Magnesium

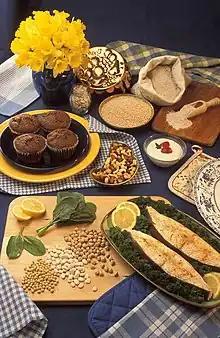
Examples of food sources of magnesium (clockwise from top left): bran muffins, pumpkin seeds, barley, buckwheat flour, low-fat vanilla yogurt, trail mix, halibut steaks, garbanzo beans, lima beans, soybeans, and spinach

Magnesium is flammable, burning at a temperature of approximately , and the autoignition temperature of magnesium ribbon is approximately . Magnesium's high combustion temperature makes it a useful tool for starting emergency fires. When burning in air, magnesium produces a brilliant white light that includes strong ultraviolet wavelengths.